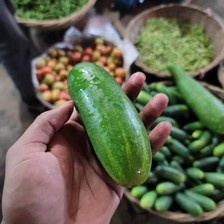
Label: cucumber